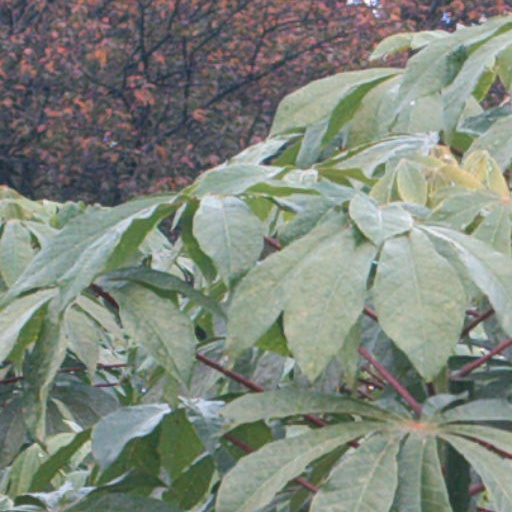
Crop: cassava